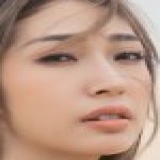
ca sĩ Khổng Tú Quỳnh